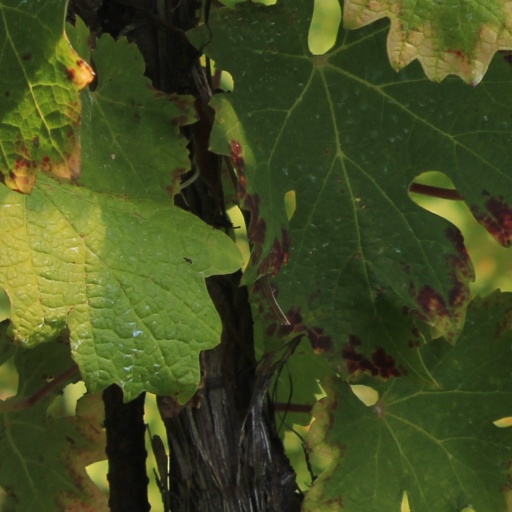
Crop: grape